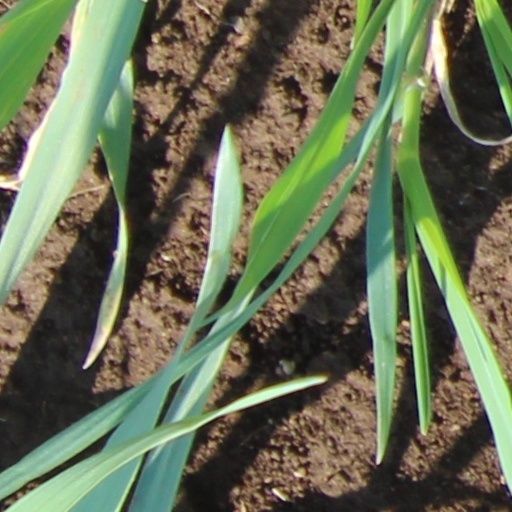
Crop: wheat